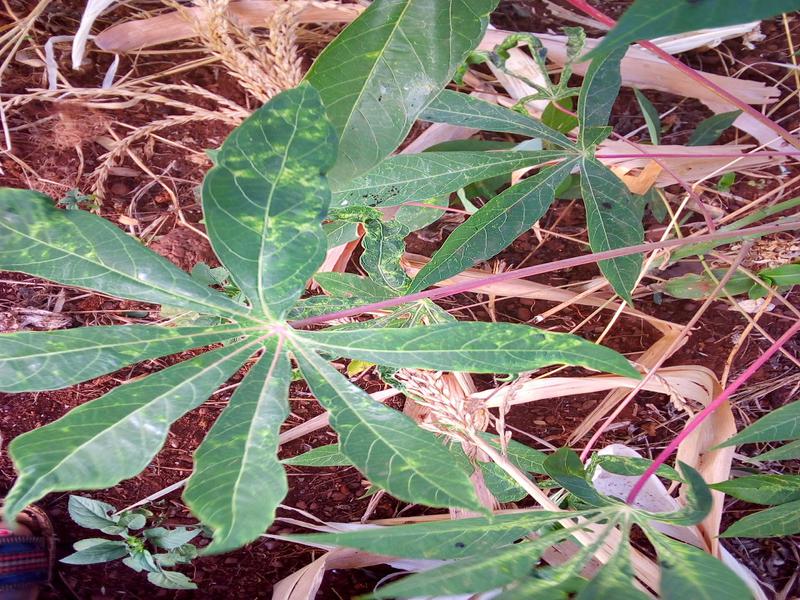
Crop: cassava
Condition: mosaic_disease